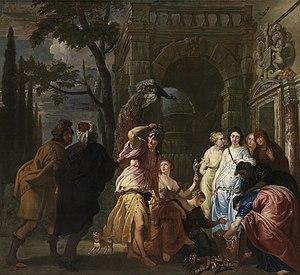
Érasme Quellin le Jeune, né le 19 novembre 1607 à Anvers et mort le 11 novembre 1678 dans cette ville, est un peintre, graveur, dessinateur et concepteur de tapisseries flamand qui travaille dans divers genres, dont la peinture d'histoire, le portrait, les scènes de bataille et peintures animalières. Il est un élève de Pierre Paul Rubens et est l’un des plus proches collaborateurs de Rubens dans les années 1630. Après la mort de Rubens en 1640, il devient l’un des peintres les plus prolifiques et les plus prospères des Pays-Bas méridionaux du XVIIᵉ siècle.